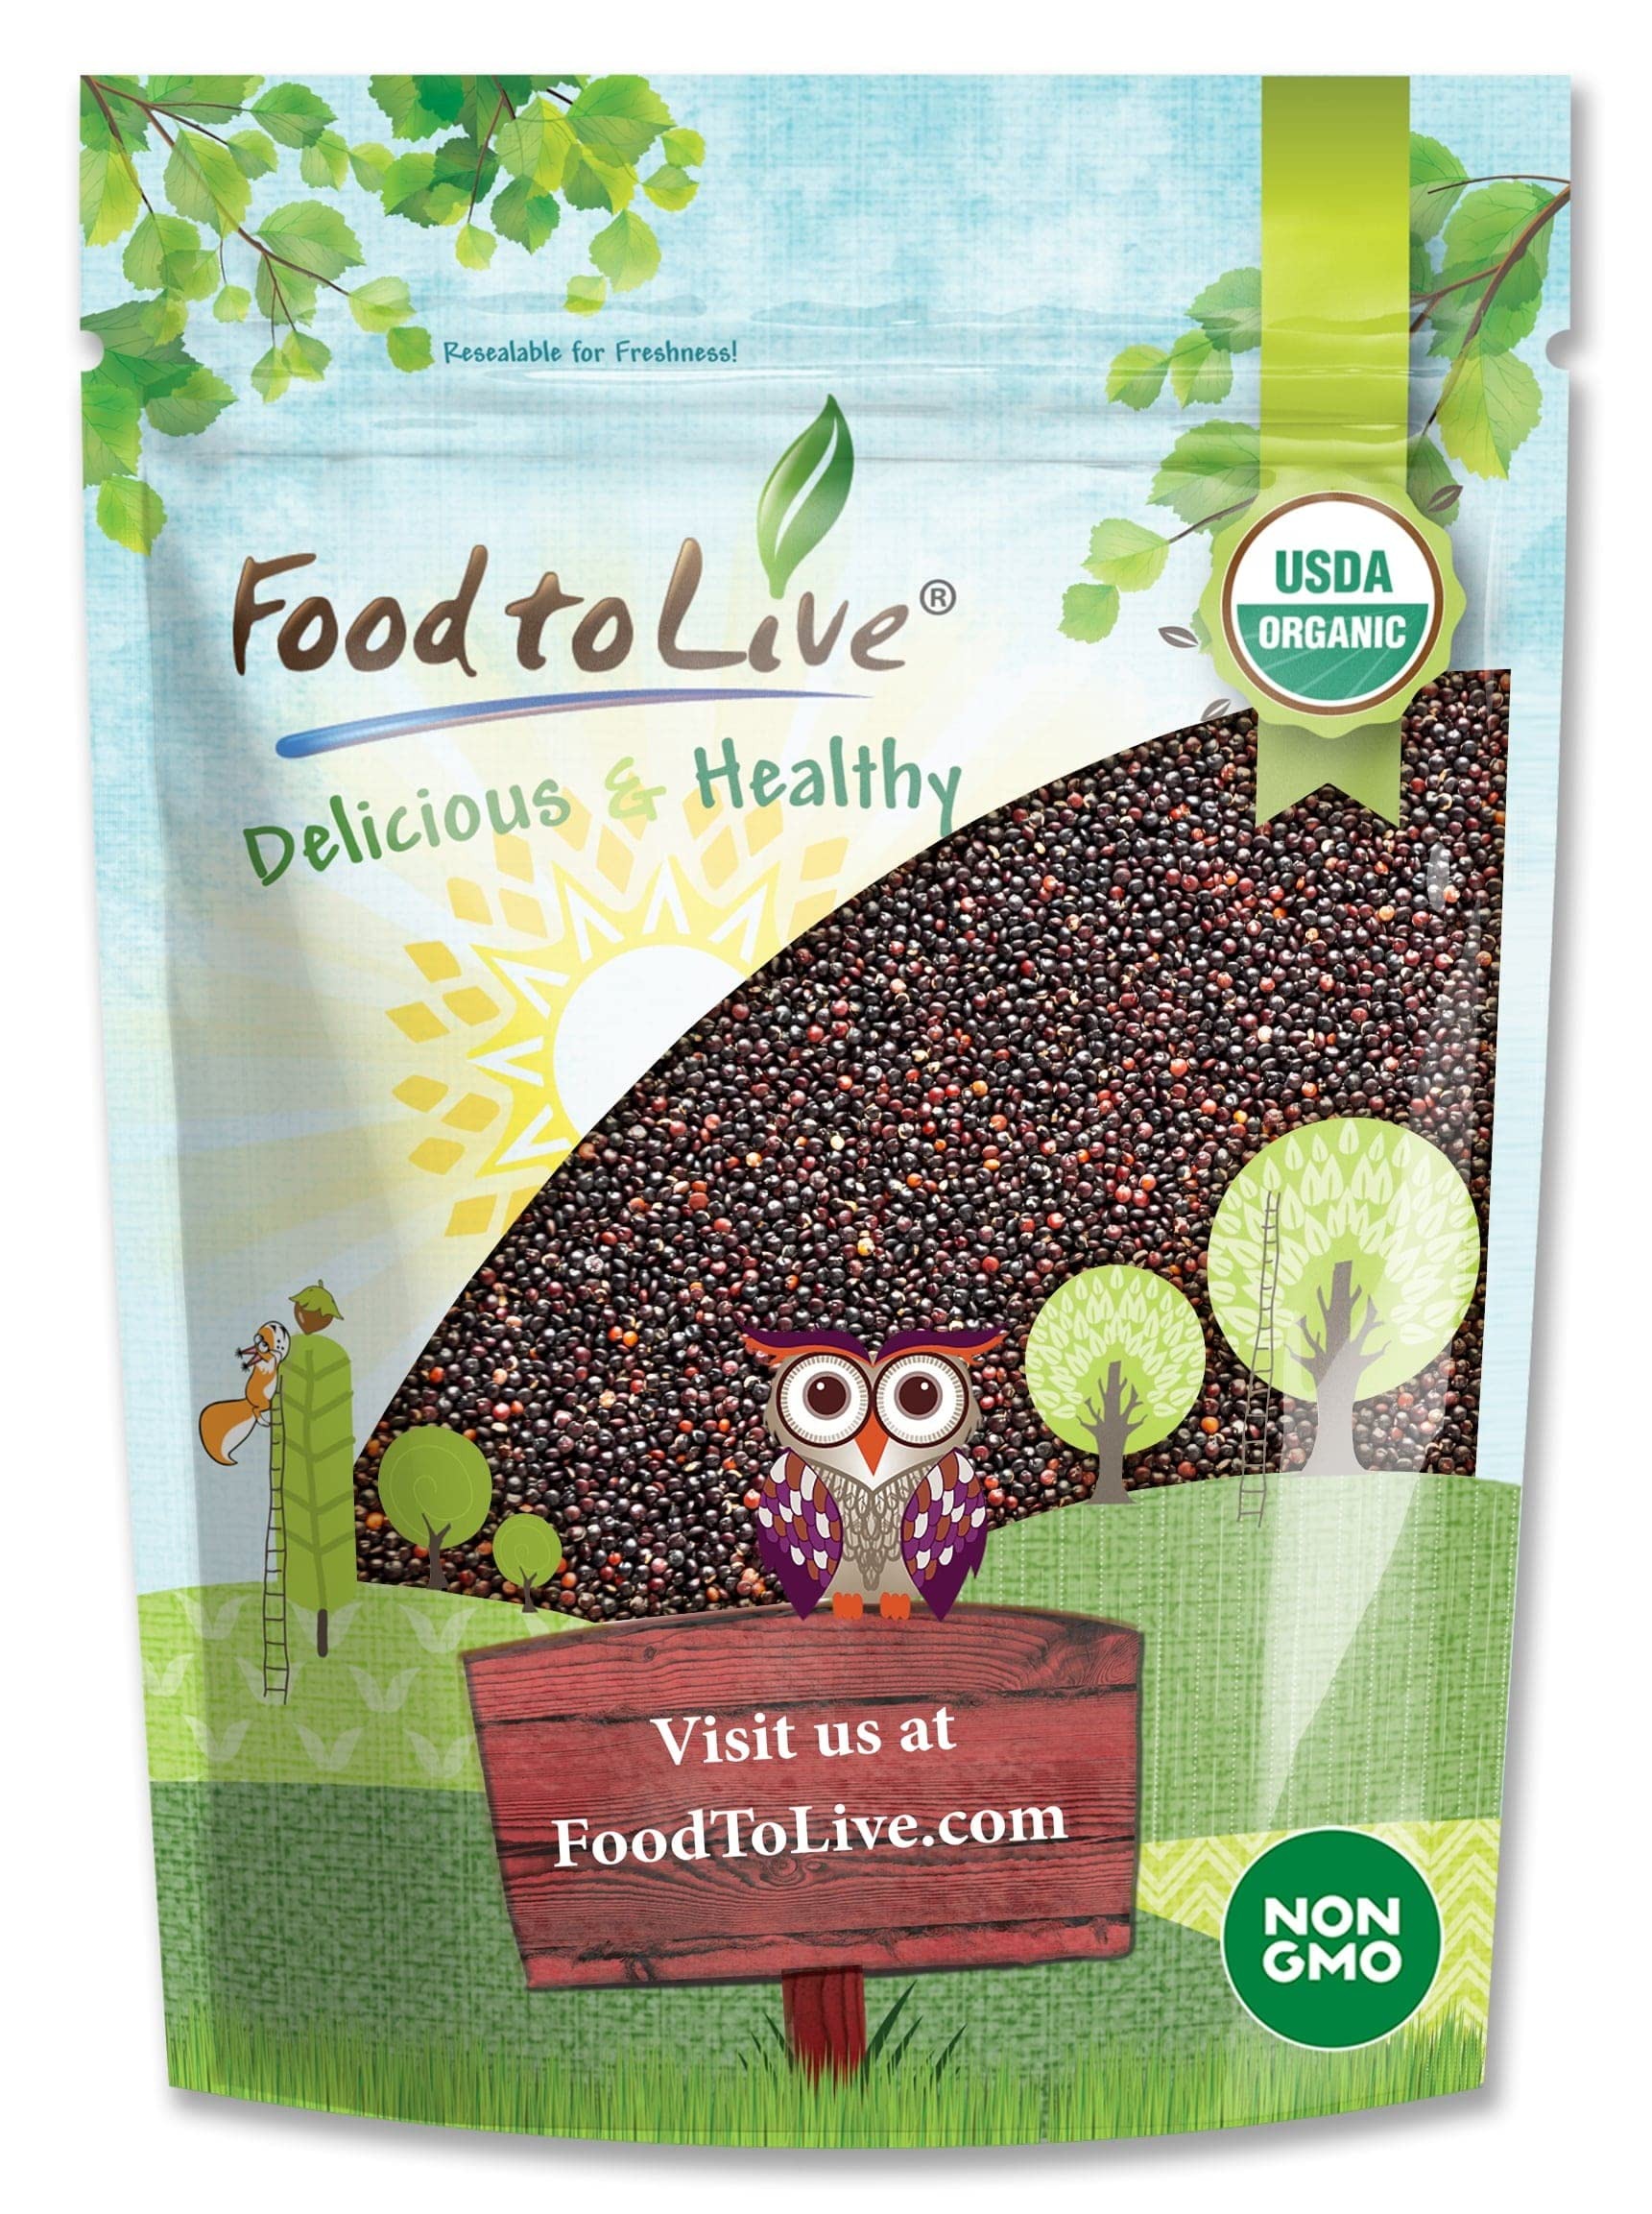
Item Name: Food to Live Organic Black Quinoa, 5 Pounds – Non-GMO, Whole Grain, Sproutable, Kosher, Vegan, Sirtfood. Easy to Cook. Good Source of Healthy Fats, Protein, Fiber. Perfect for Salads, Soups, Stews.
Bullet Point 1: MORE DELICIOUS ANCIENT GRAIN: Organic Black Quinoa is sweeter and more flavorful compared to red and white quinoa grain.
Bullet Point 2: FULL OF NUTRIENTS: Organic quinoa gives you protein and fiber. It also contains calcium and iron.
Bullet Point 3: EASY TO COOK: Cooking organic black quinoa is easy and will take only about 30 minutes. You don’t need to pre-soak it.
Bullet Point 4: GREAT FOR ANY DISH: You can replace almost any type of grain with black quinoa and enjoy how its flavor enhances different recipes.
Bullet Point 5: FANTASTIC COLOR: Using organic black quinoa will allow you to make your meals not only nutritious but also enhance how they look.
Value: 80.0
Unit: Ounce

Price: 30.44